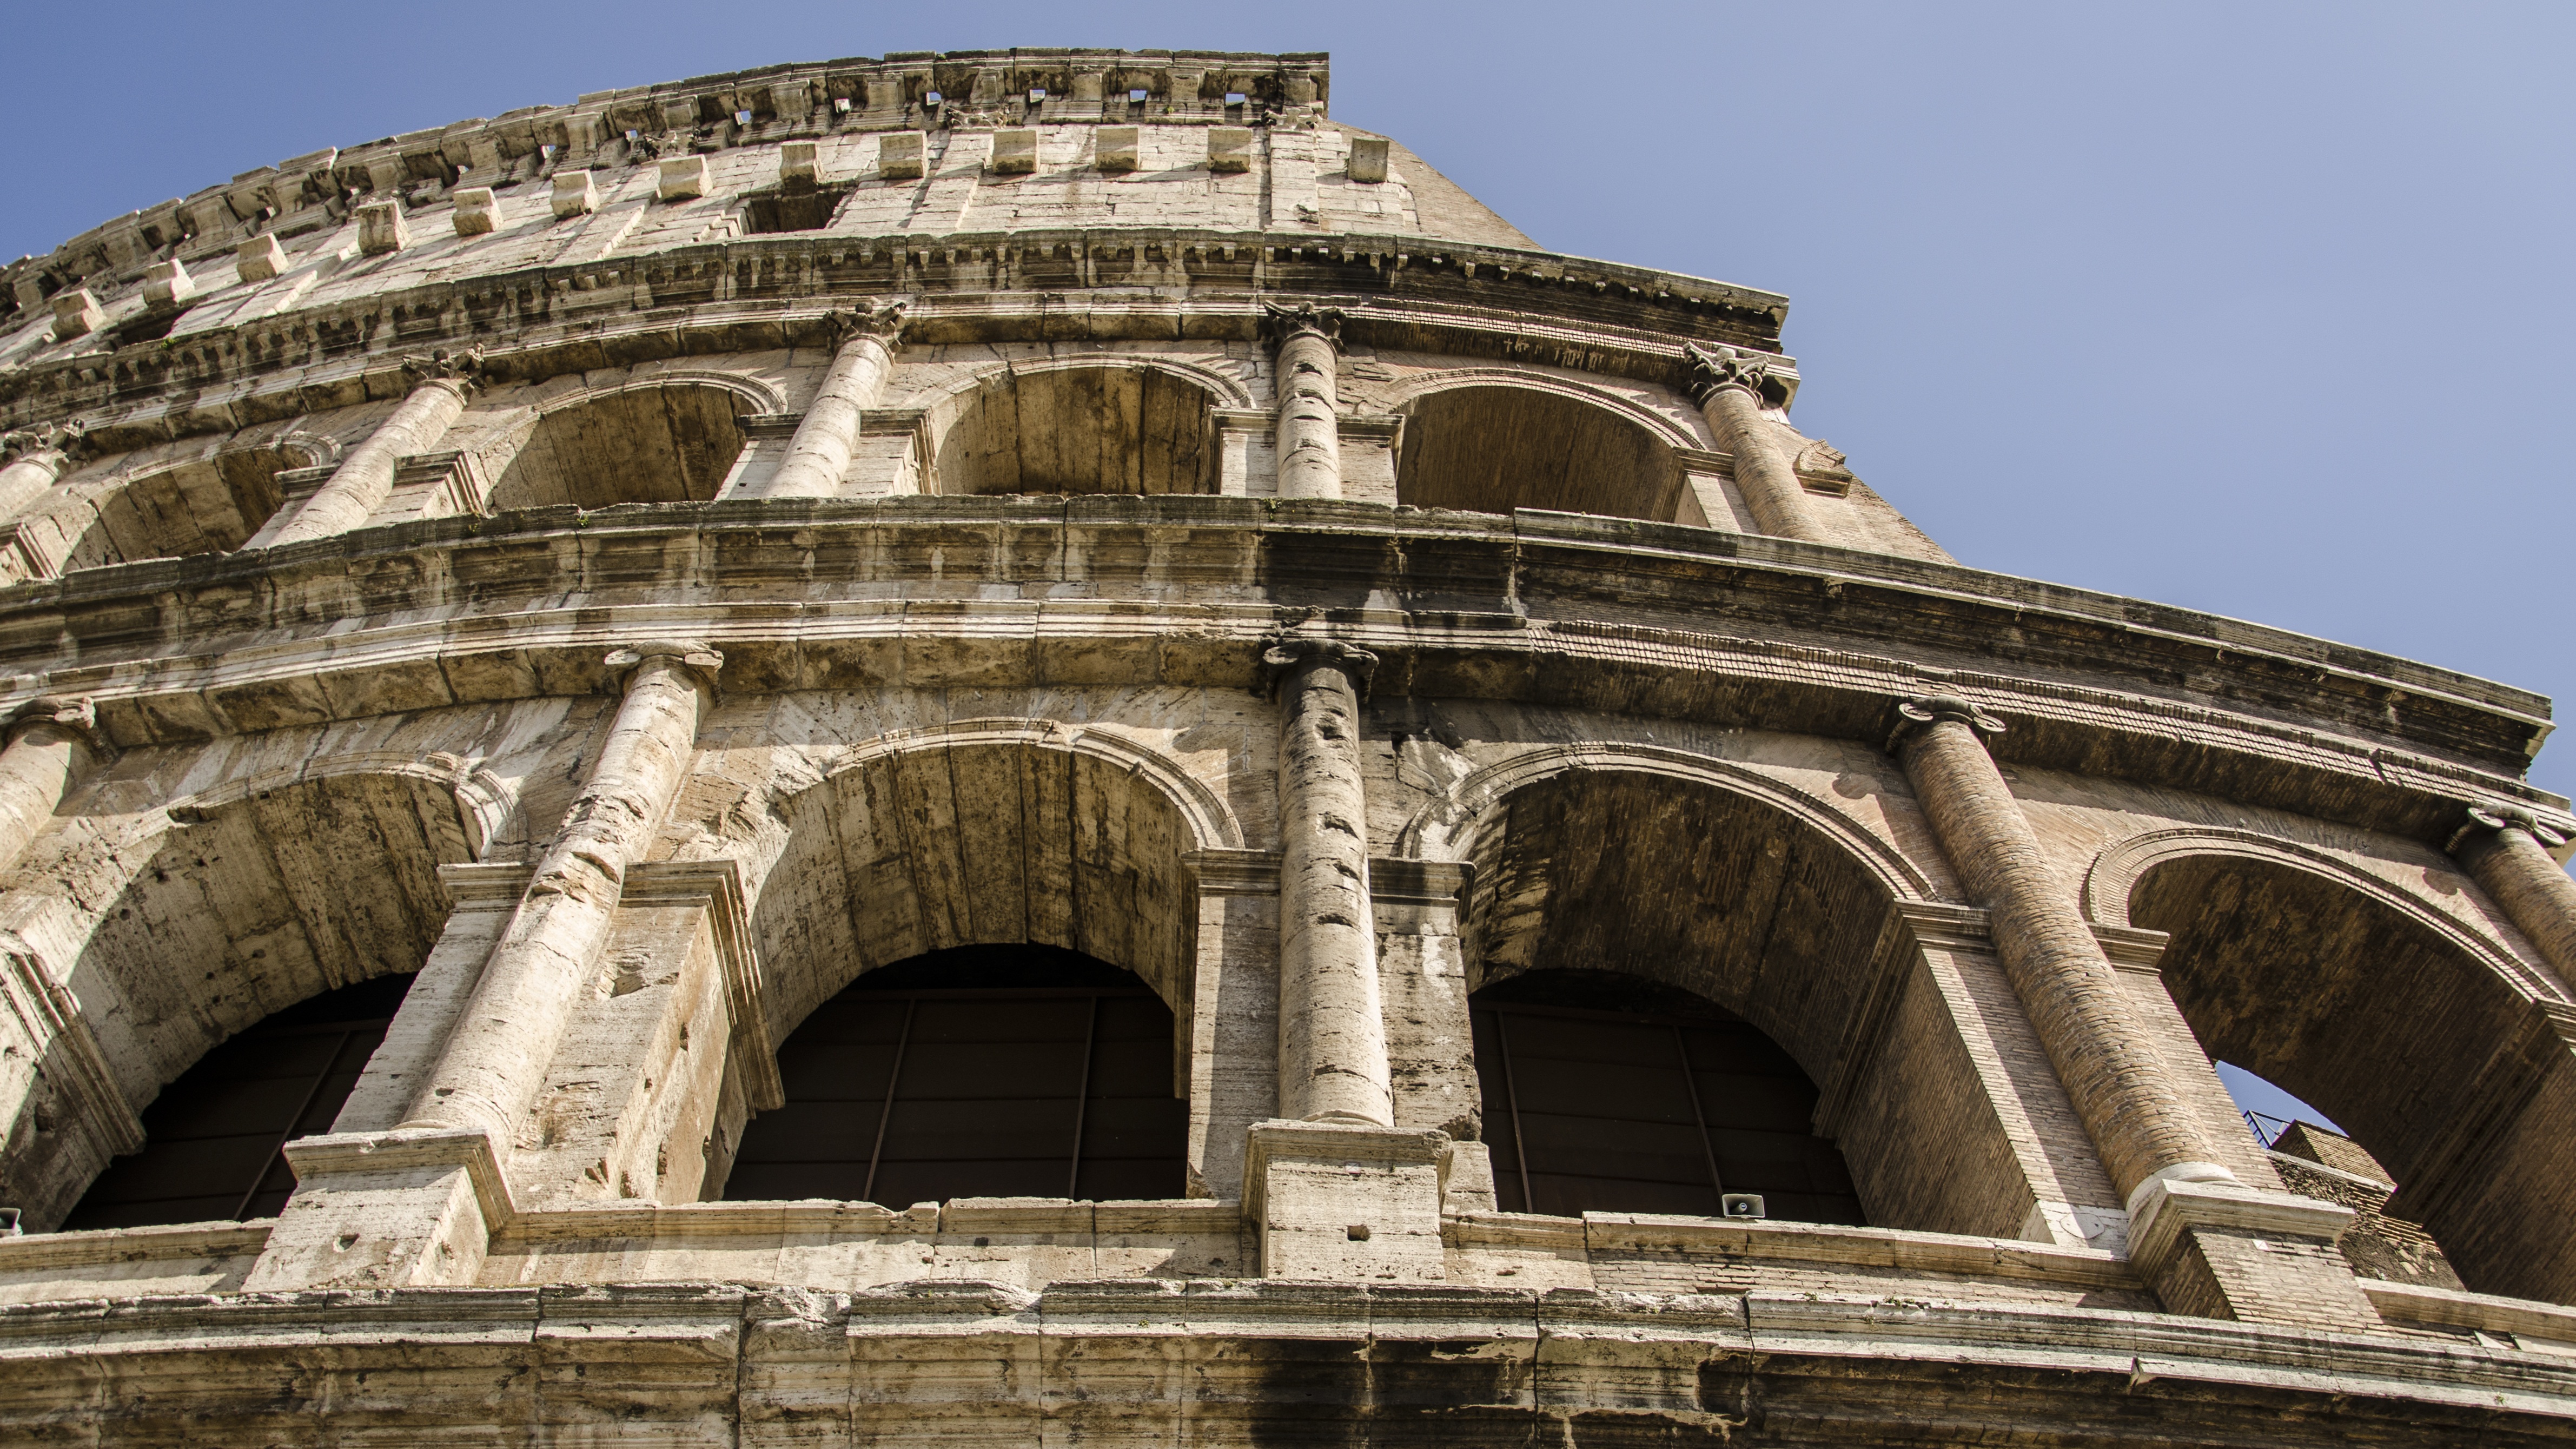
architecture, structure, monument, arch, column, landmark, facade, baptistery, rome, amphitheatre, temple, ruins, basilica, dome, monuments, ancient rome, the coliseum, roman temple, historic site, ancient history, ancient roman architecture, byzantine architecture